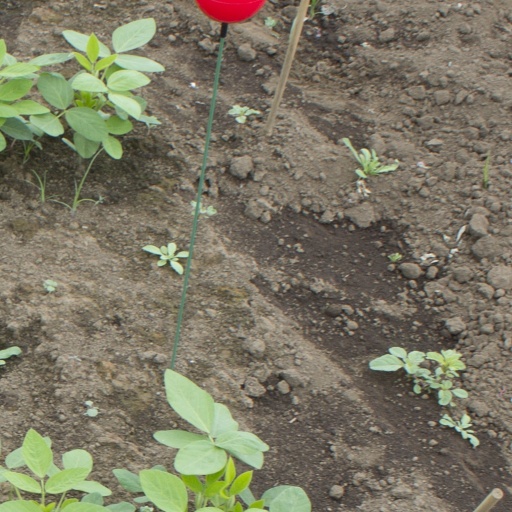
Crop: soybean